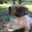
Label: dog